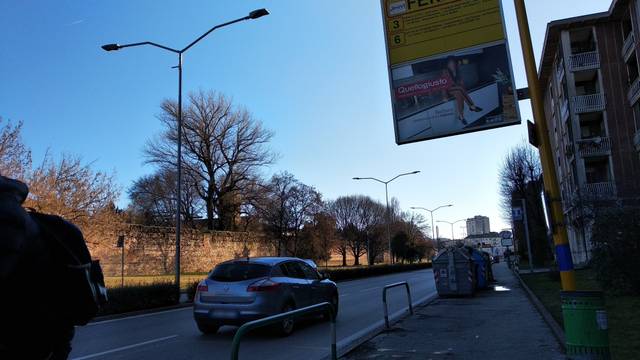
Region: Italy
Coordinates: 45.551, 11.535